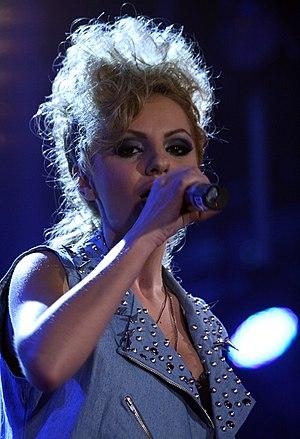
Saxobeats est le premier album studio de l'auteure-interprète roumaine Alexandra Stan, sorti en 2011.